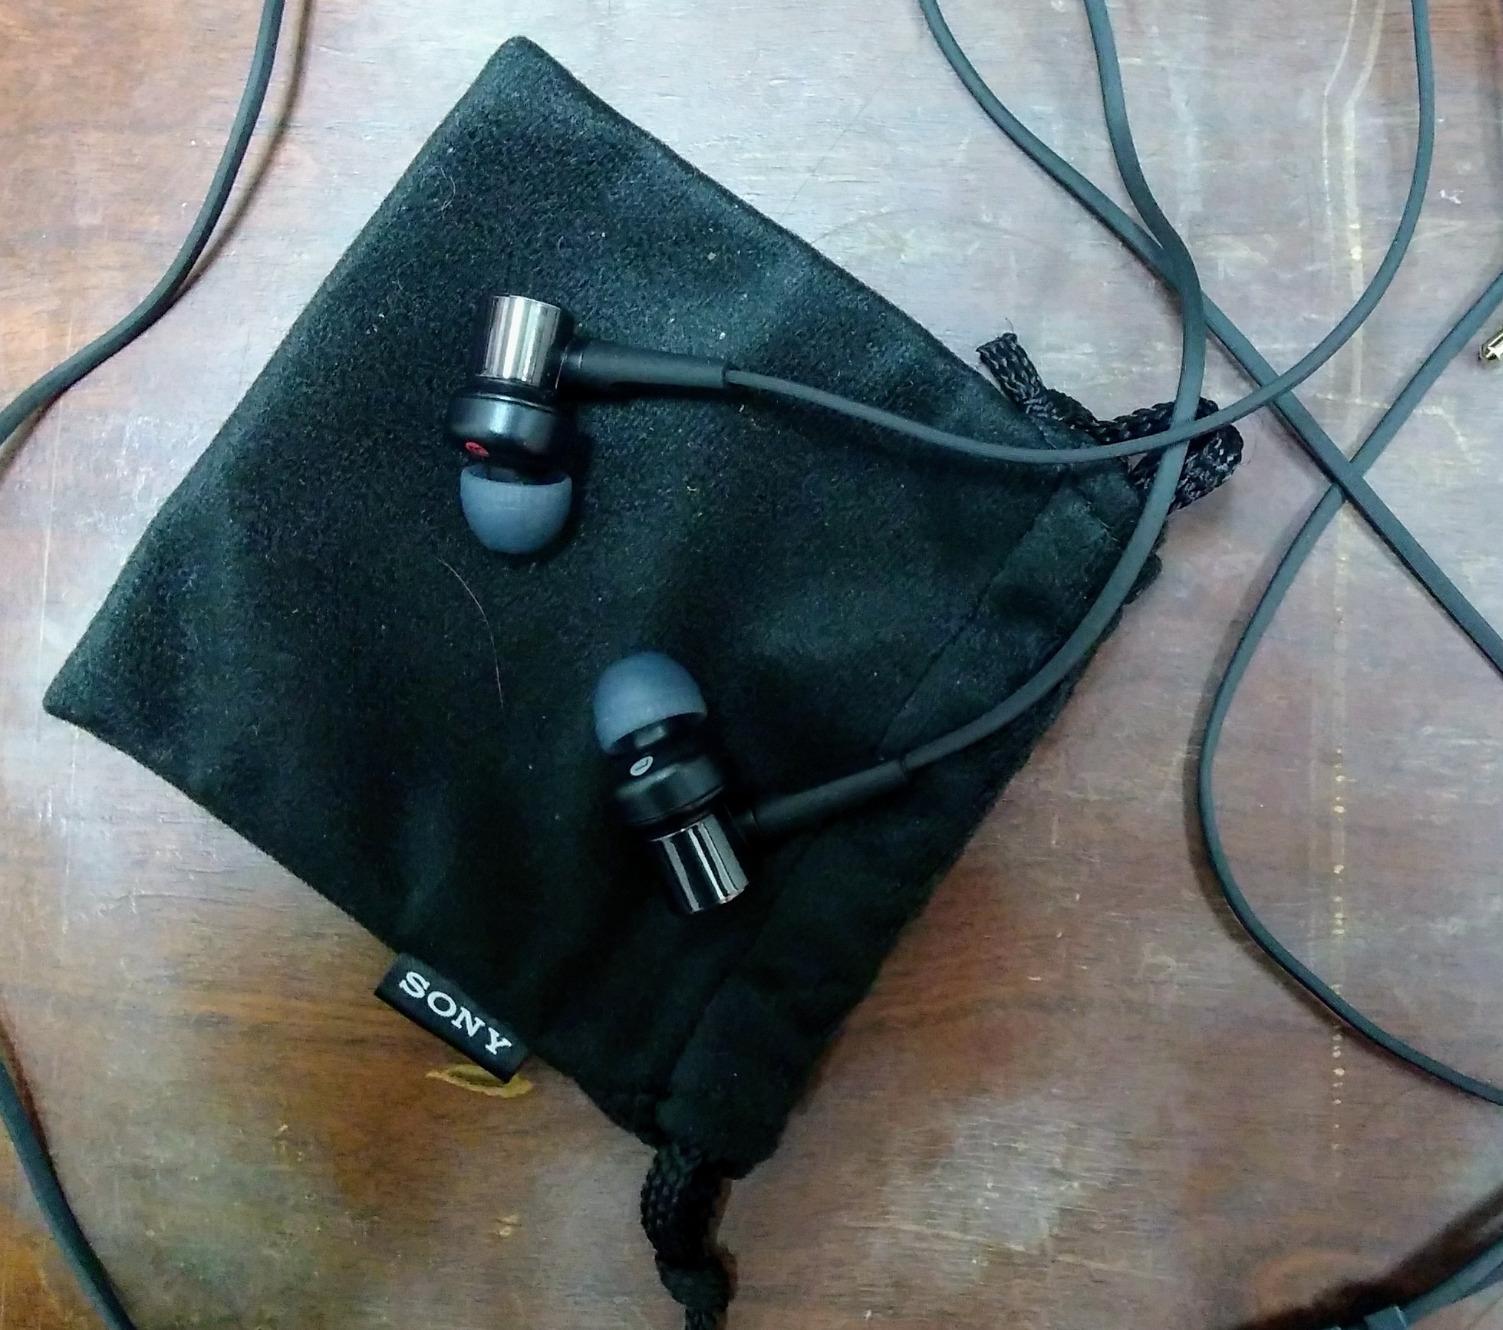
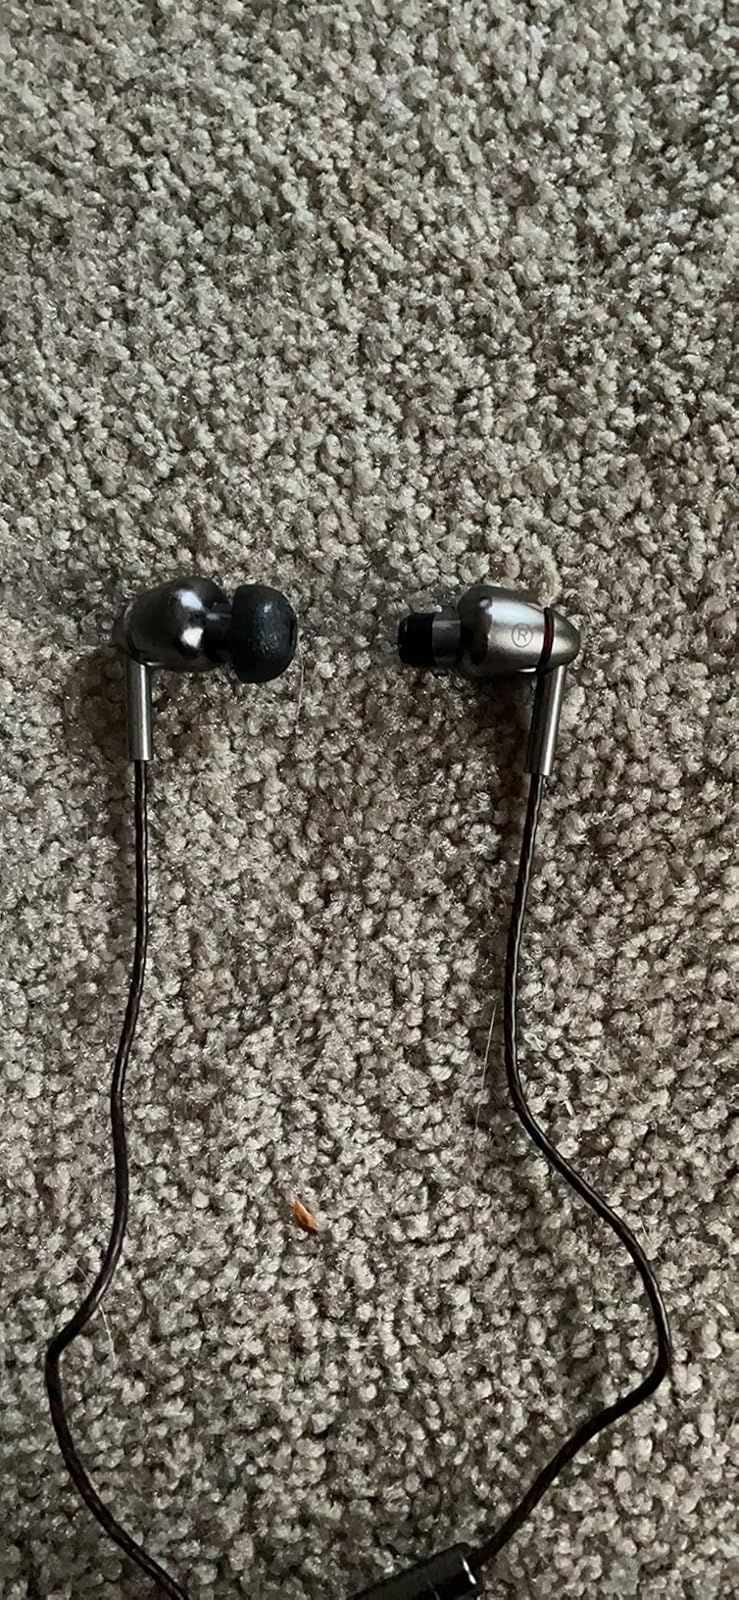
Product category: headphones
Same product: no